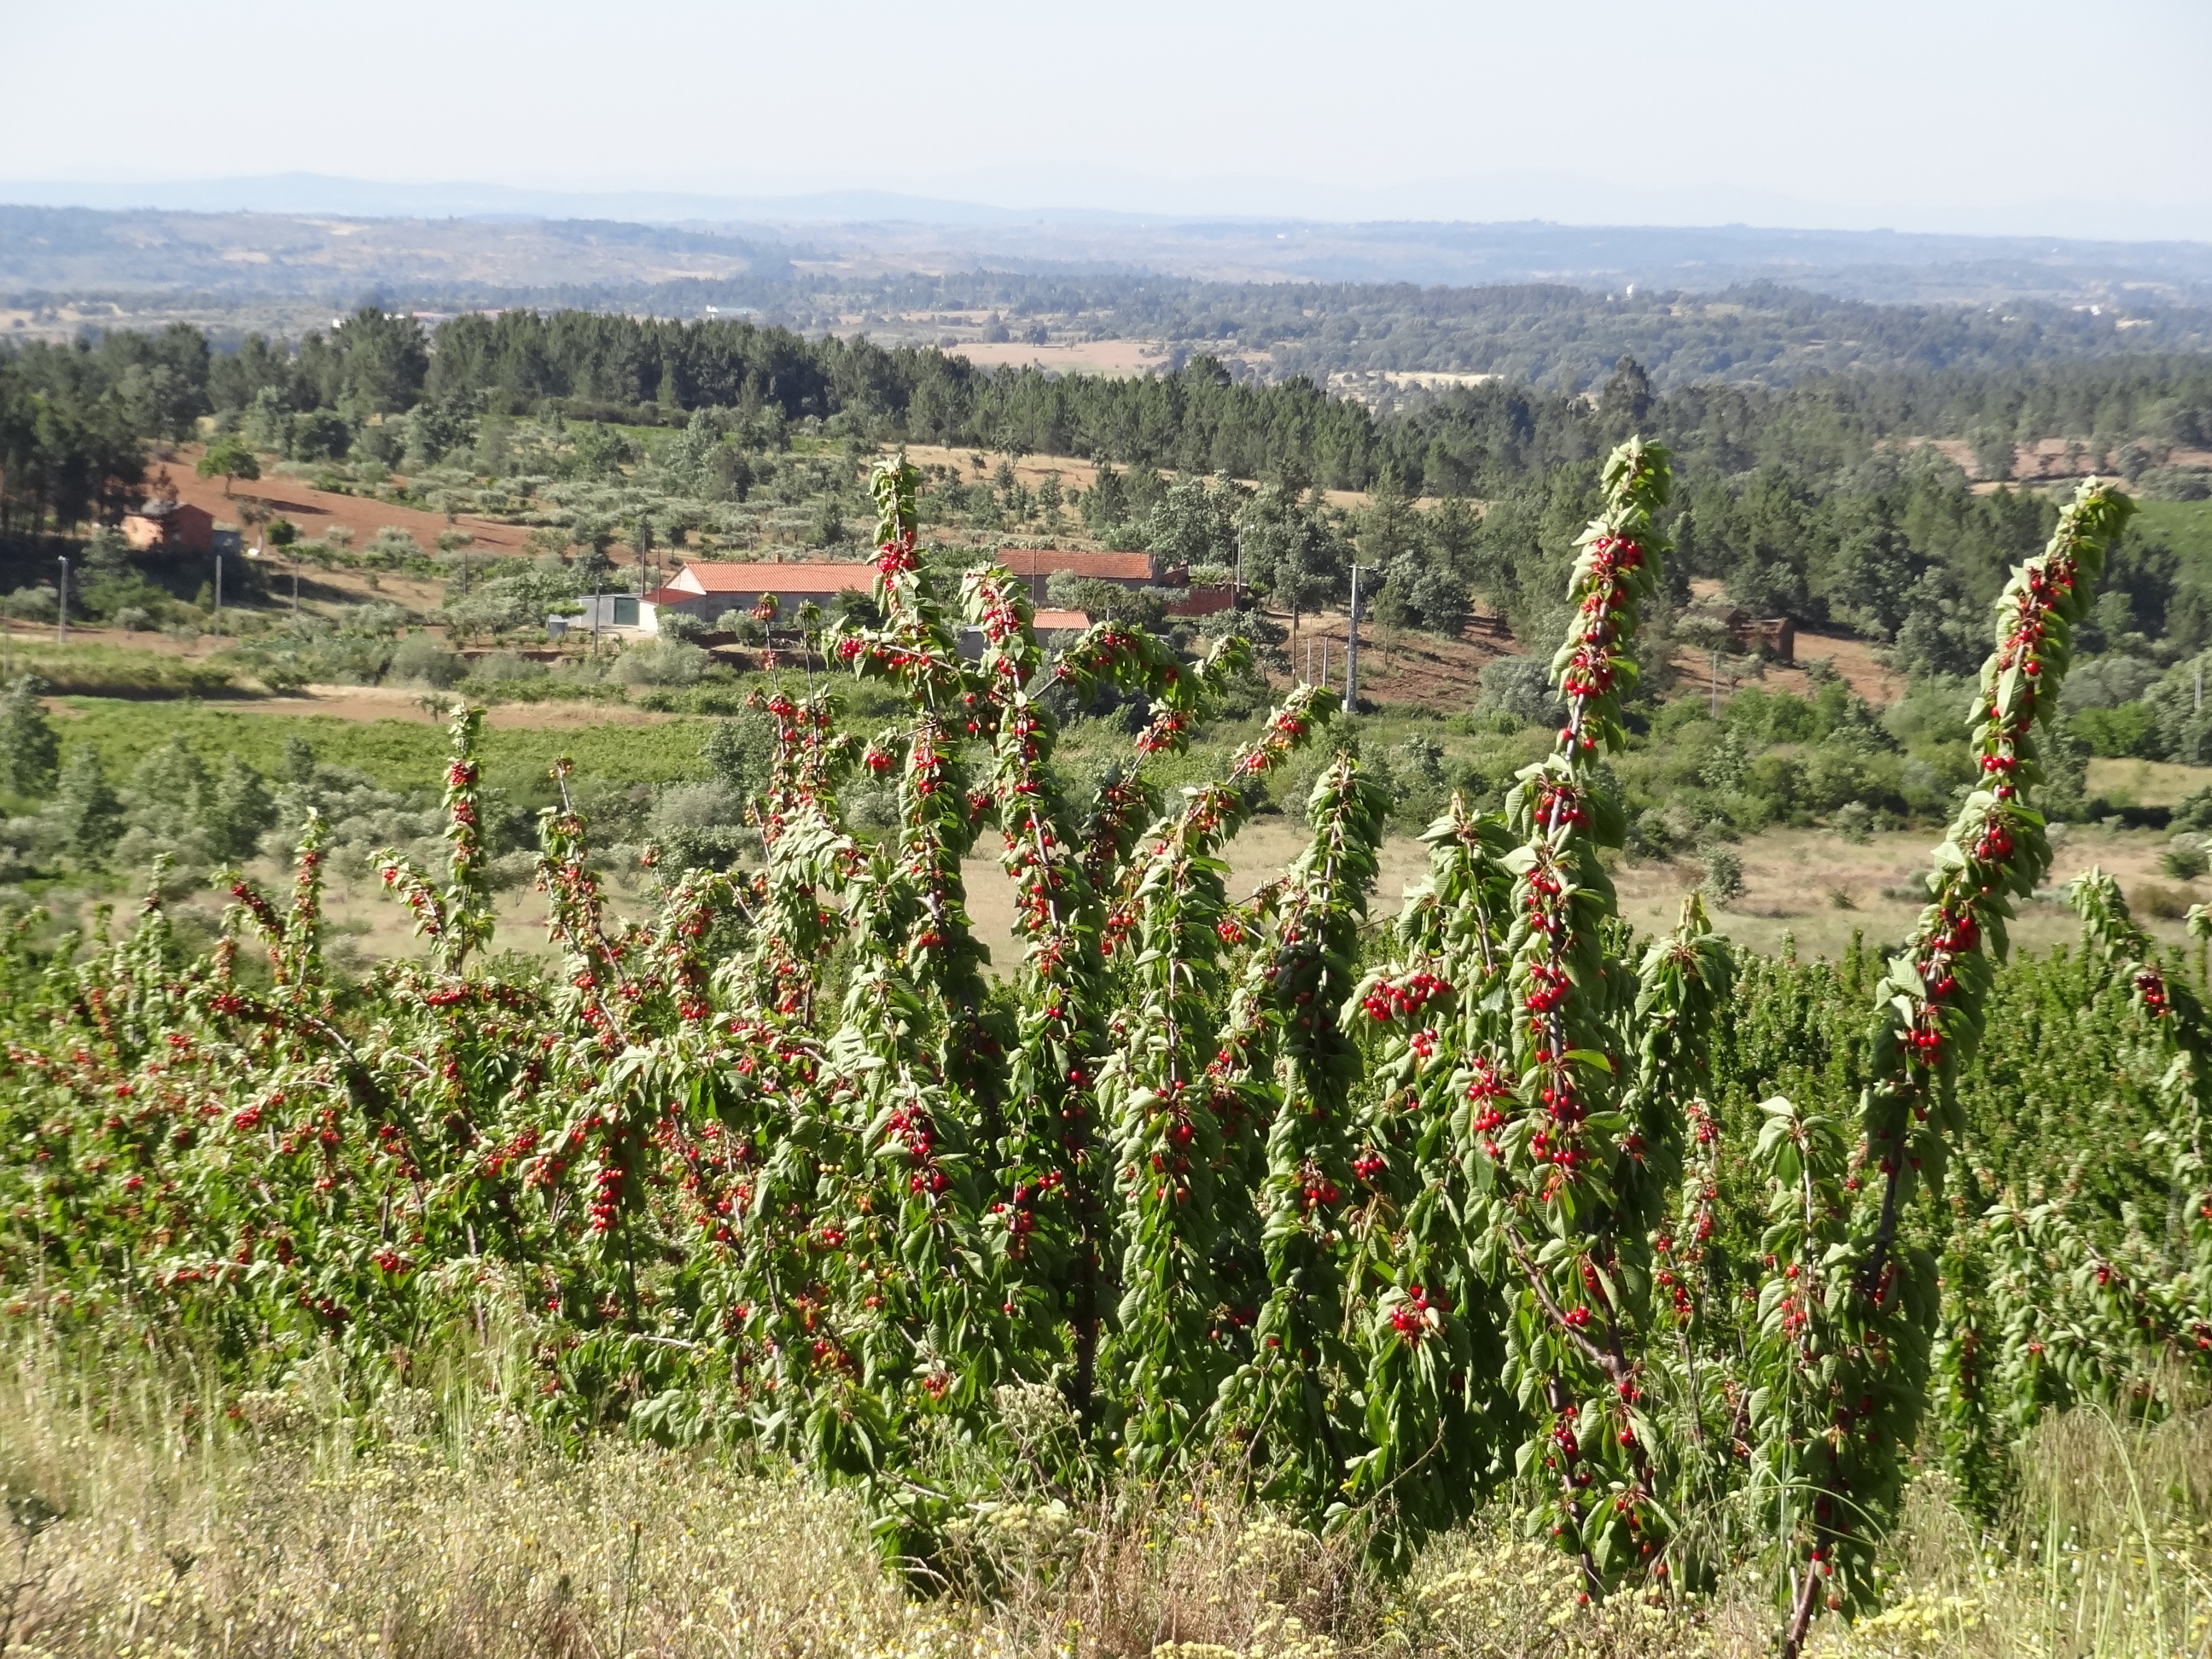
nature, plant, flower, plant community, chaparral, shrubland, flowering plant, wildflower, smartweed buckwheat family, verbascum, shrub, amaranth family, broomrape